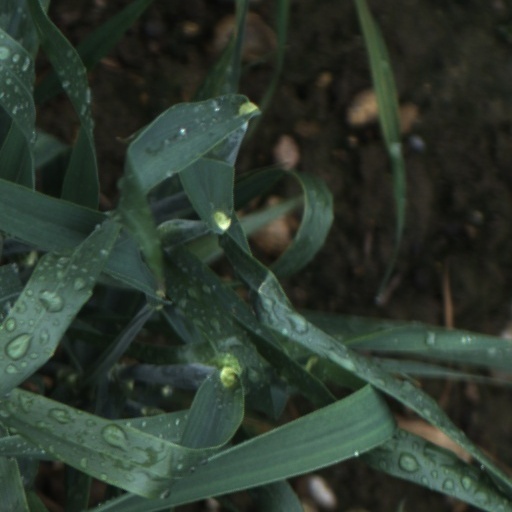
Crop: wheat